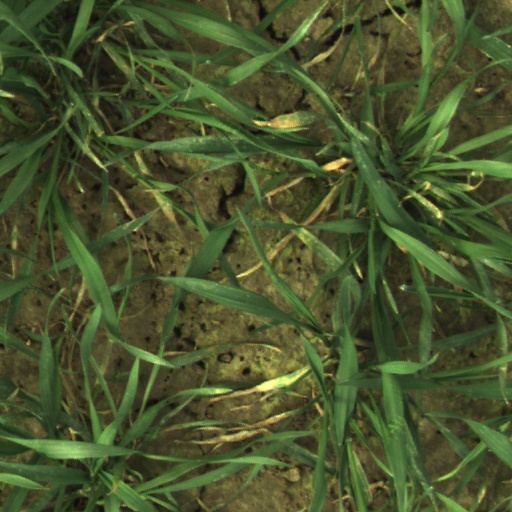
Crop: wheat